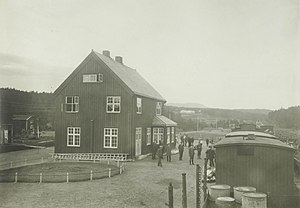
Garli Station
Garli Station er en tidligere jernbanestation på Dovrebanen, der ligger i Midtre Gauldal kommune i Norge.